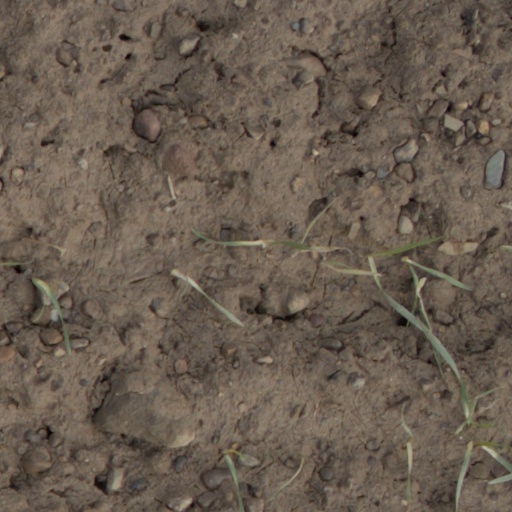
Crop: wheat